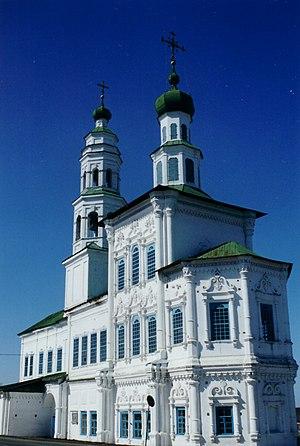
Solikamsk est une ville du kraï de Perm, en Russie. Sa population s'élevait à 95 828 habitants en 2014.